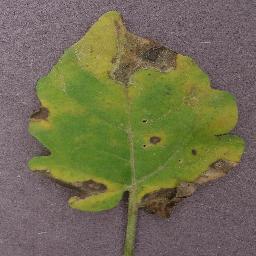
Label: Tomato___Septoria_leaf_spot